Mainstreet Theater

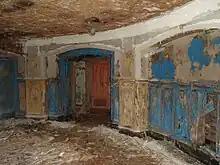
The basement lounge in 2005.

Designed by Rapp & Rapp, the theater opened on October 30, 1921 as the Mainstreet Missouri. The 3,200-seat theater was a popular vaudeville and movie house, and the only theater in Kansas City designed by Chicago firm Rapp and Rapp. The interior was designed in French Baroque style, and the exterior is a blend of neoclassical and French Second Empire. The lobby is topped by a dome encircled by circular windows. The Mainstreet Theater was the largest theater in Kansas City until the Midland Theatre opened in 1927.